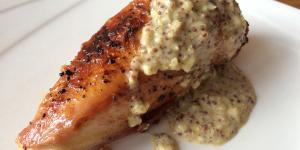
pollo a la mostaza dijon